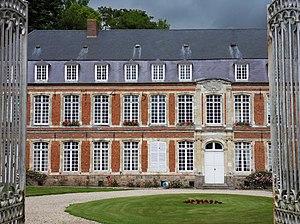
Cet article recense une partie des monuments historiques du Pas-de-Calais, en France.
Hénu est une commune française située dans le département du Pas-de-Calais en région Hauts-de-France.